Question: Please indicate a possible affordance area of the jump_skis that can be used for sliding
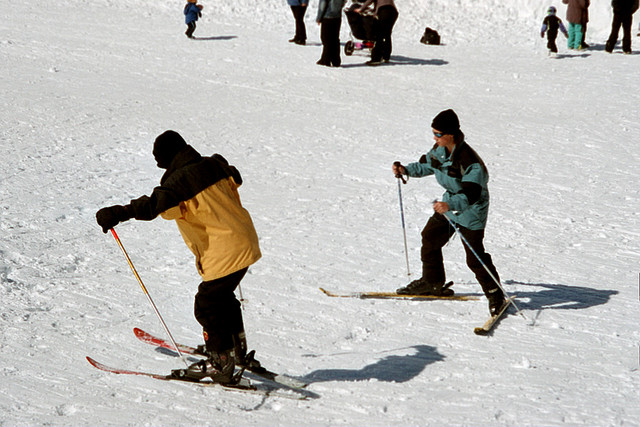
Answer: [470.026, 288.184, 523.184, 345.026]